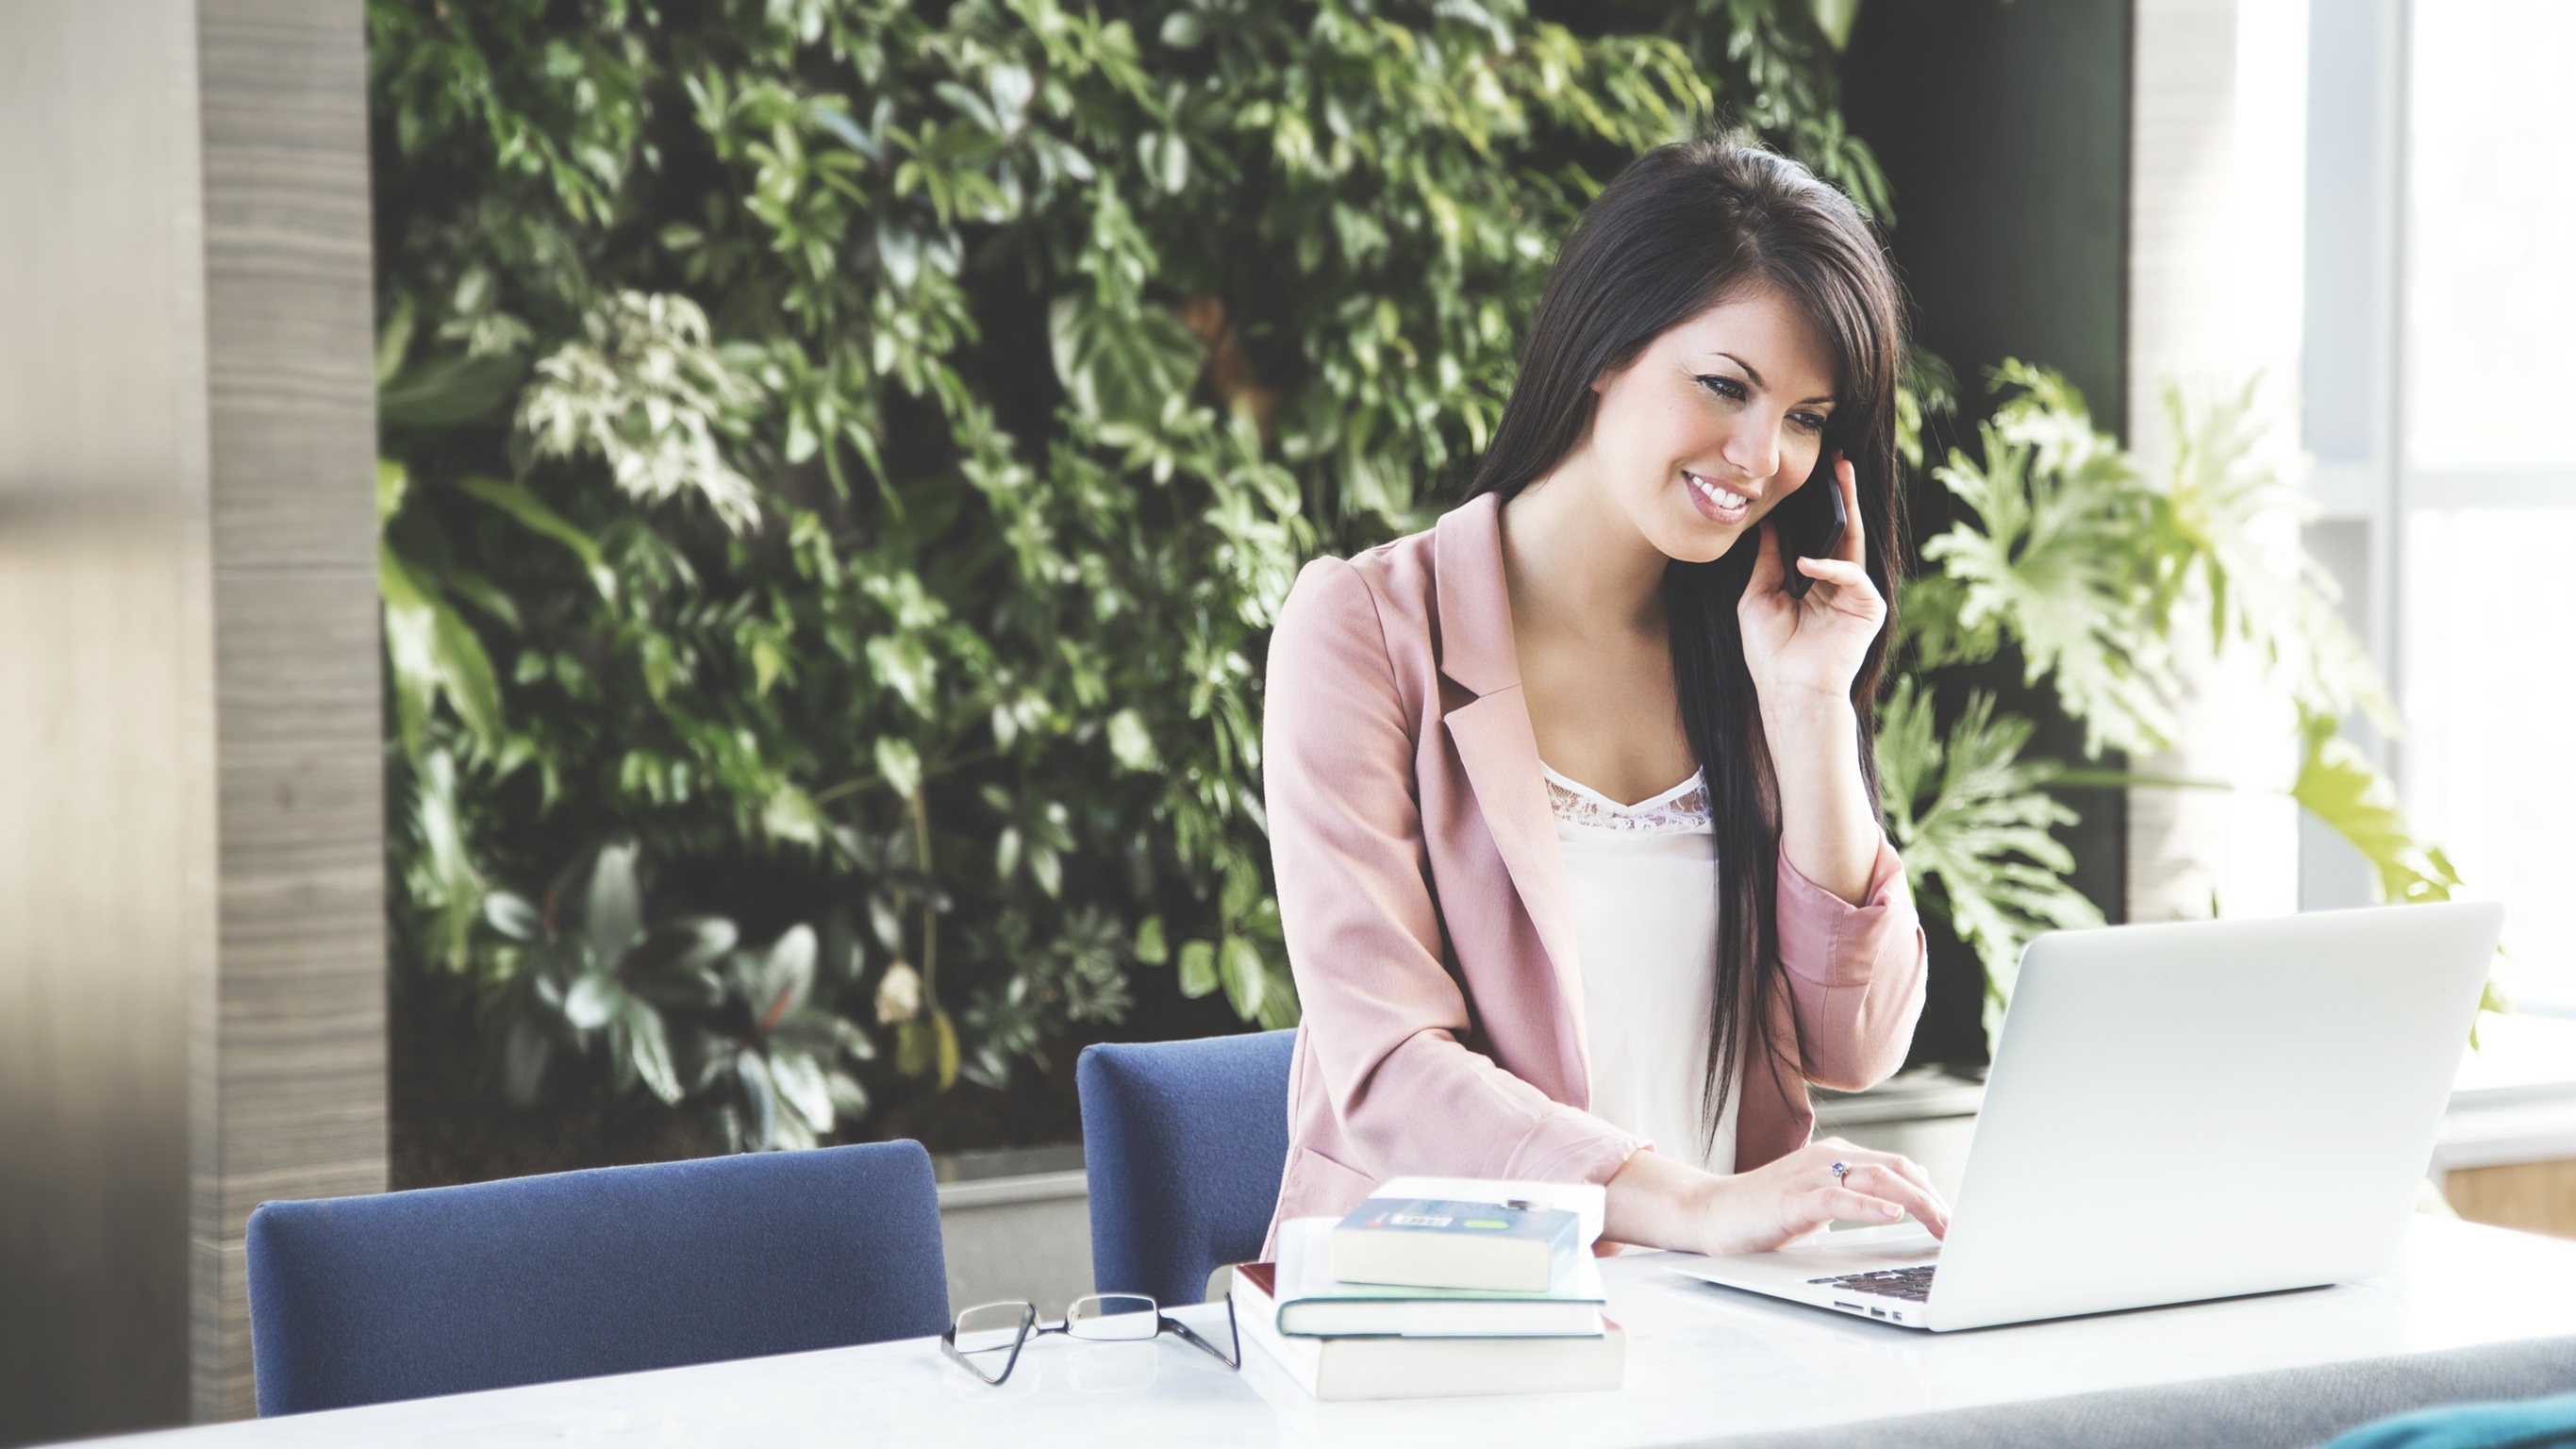
laptop, computer, writing, work, working, woman, female, sitting, corporate, office, communication, professional, business, smiling, cell phone, talking, job, executive, employee, career, successful, business woman